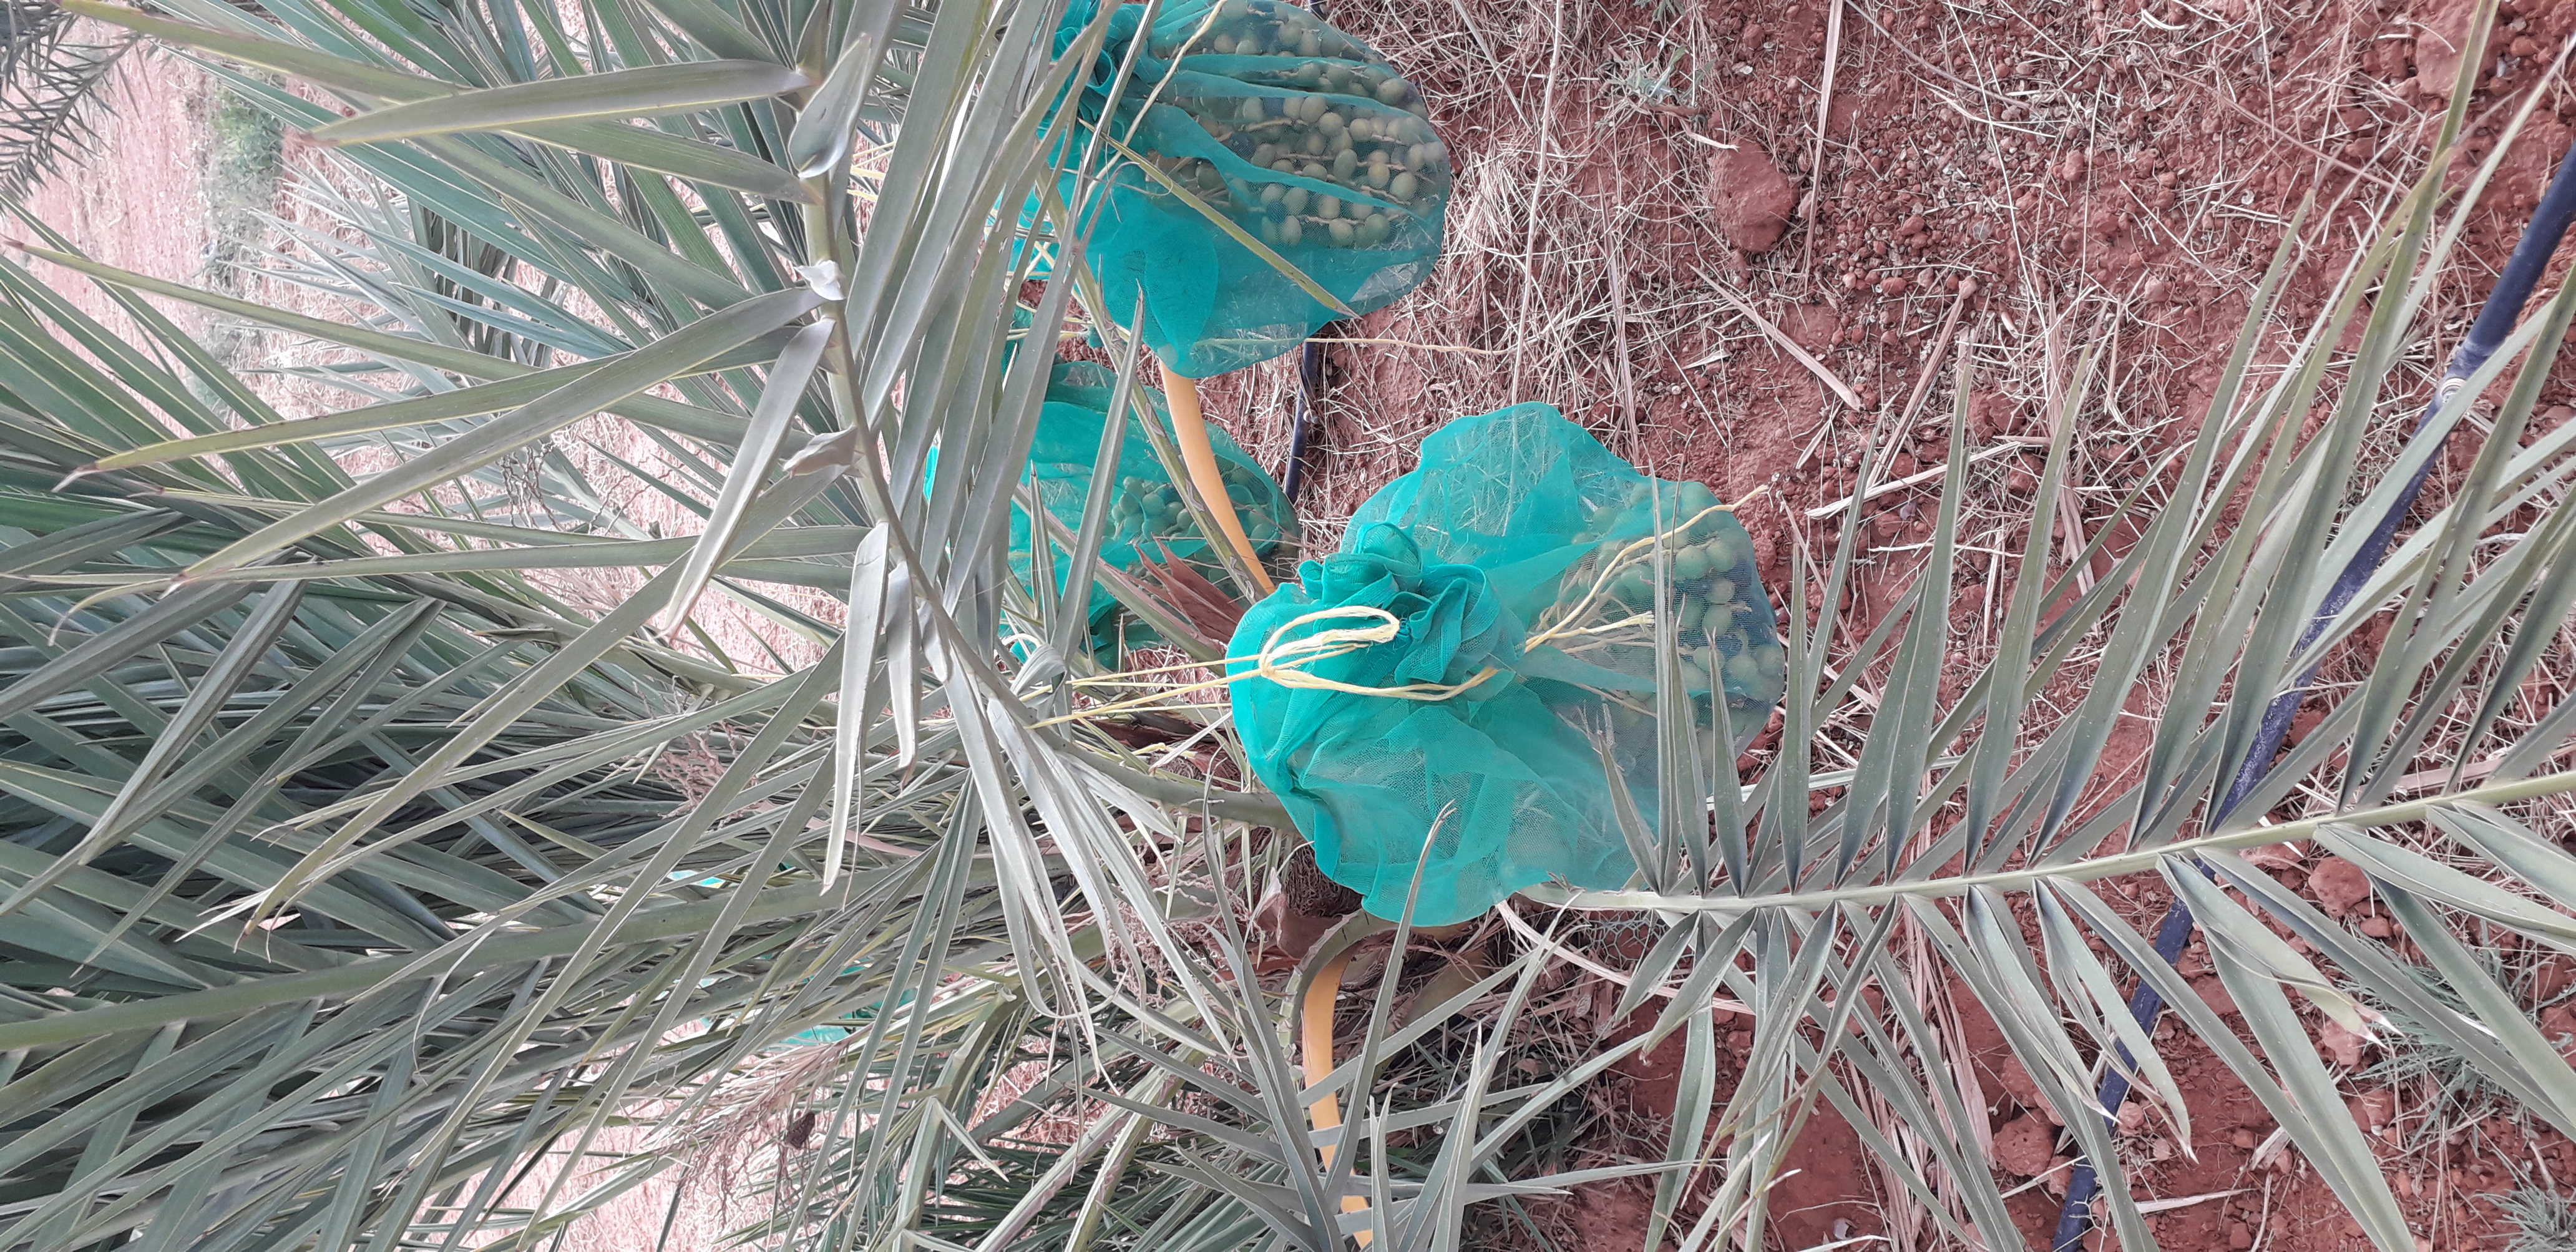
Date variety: kholt